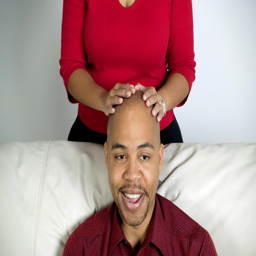
bumps on the head after shaving